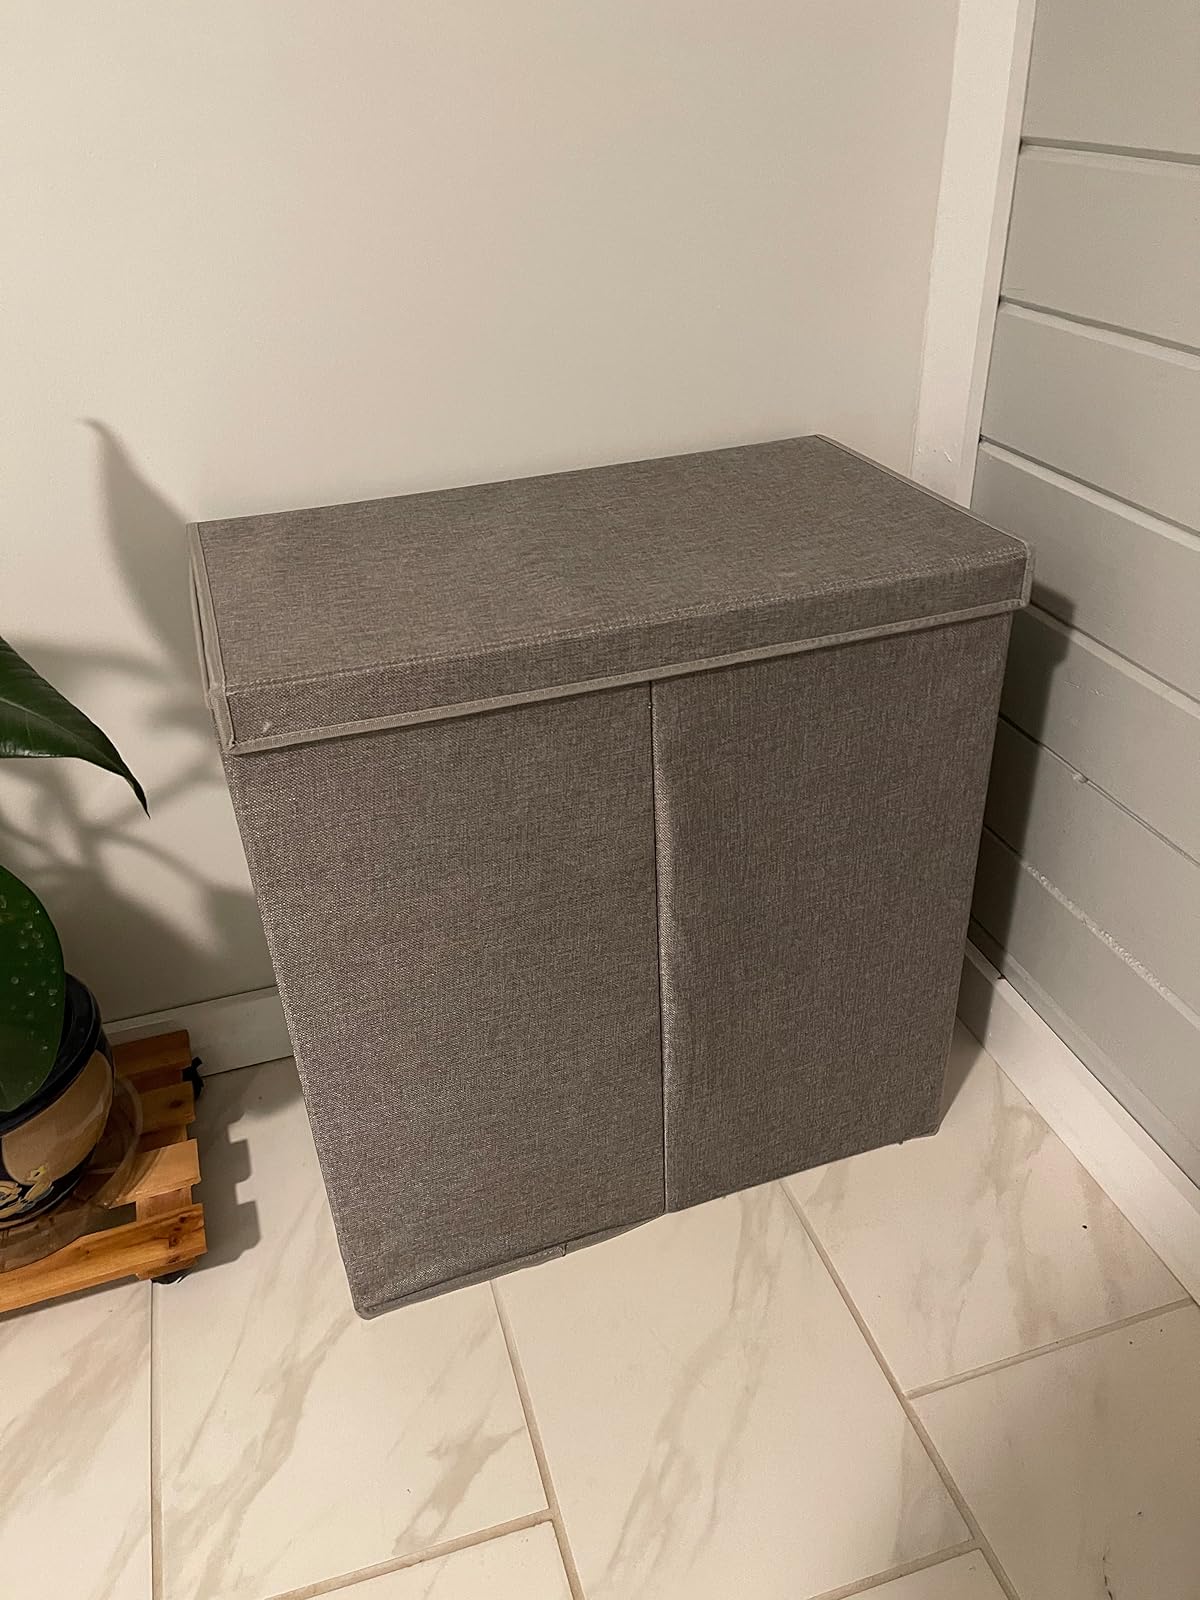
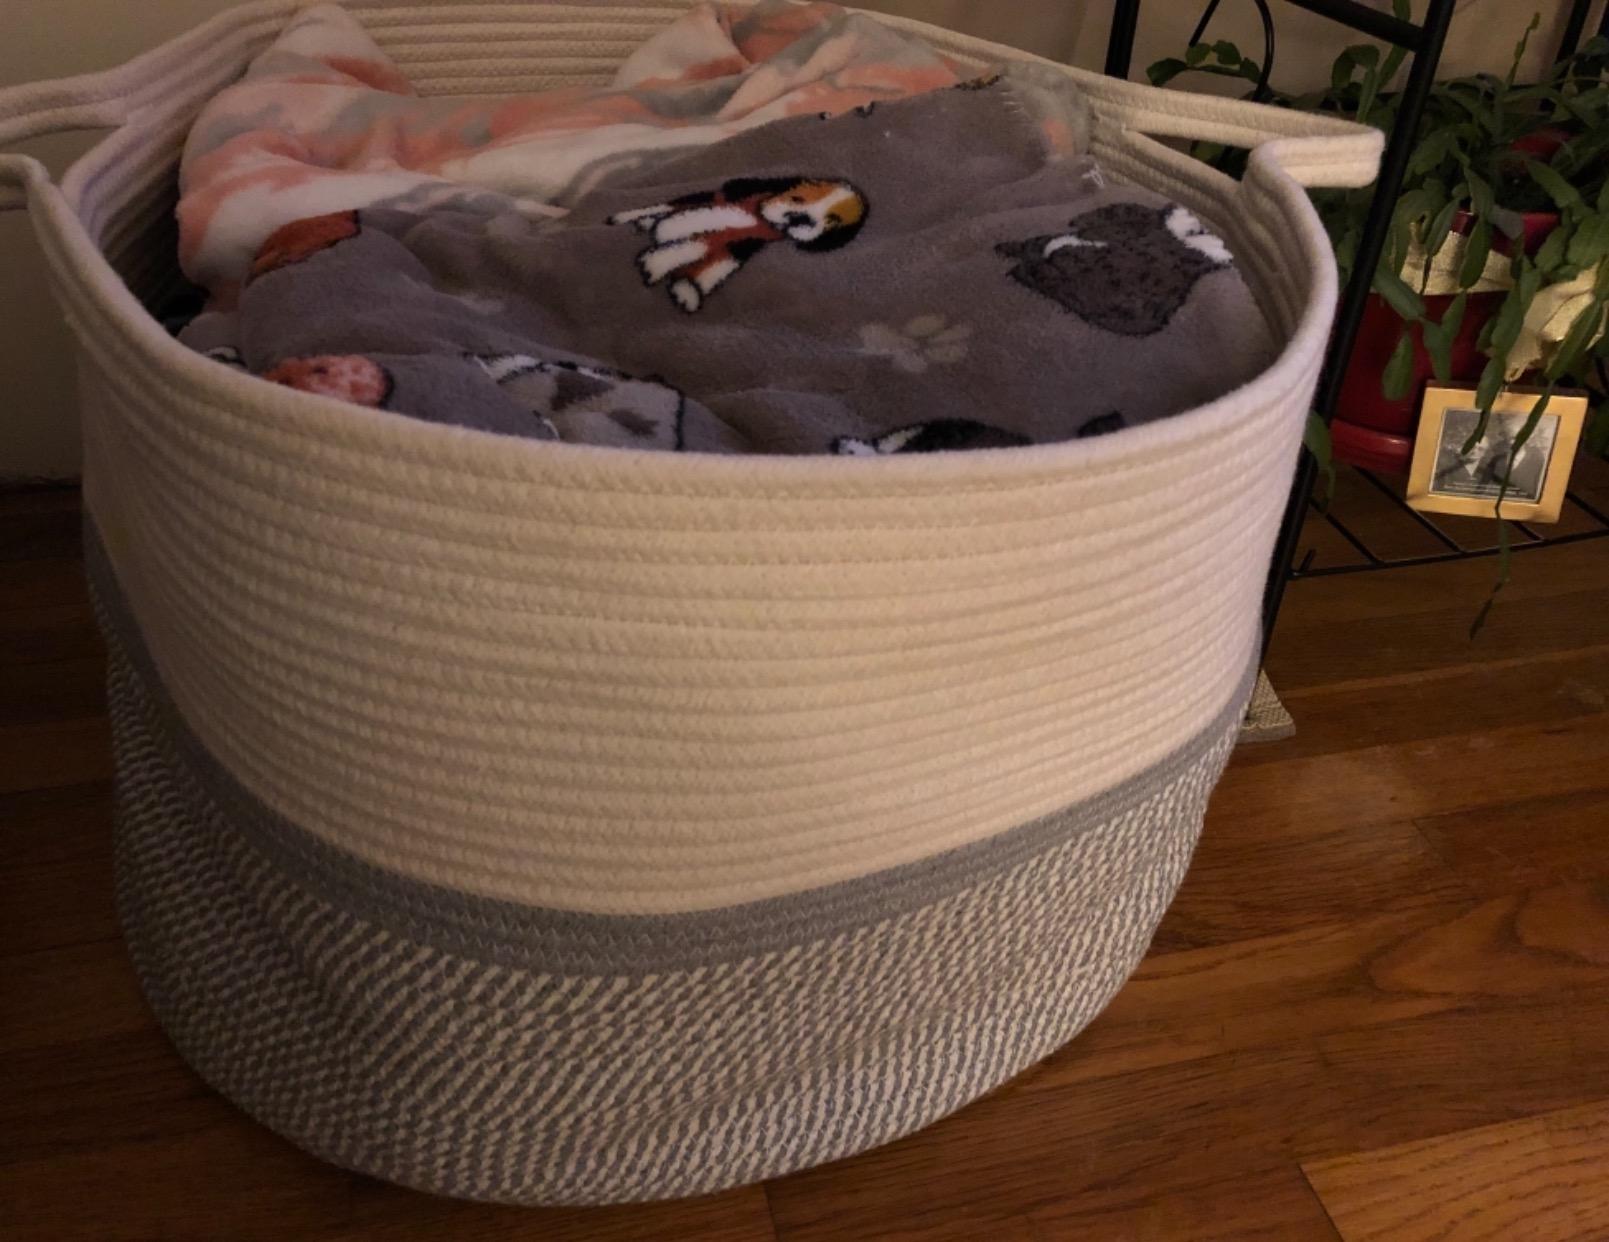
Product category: items_hamper
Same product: no